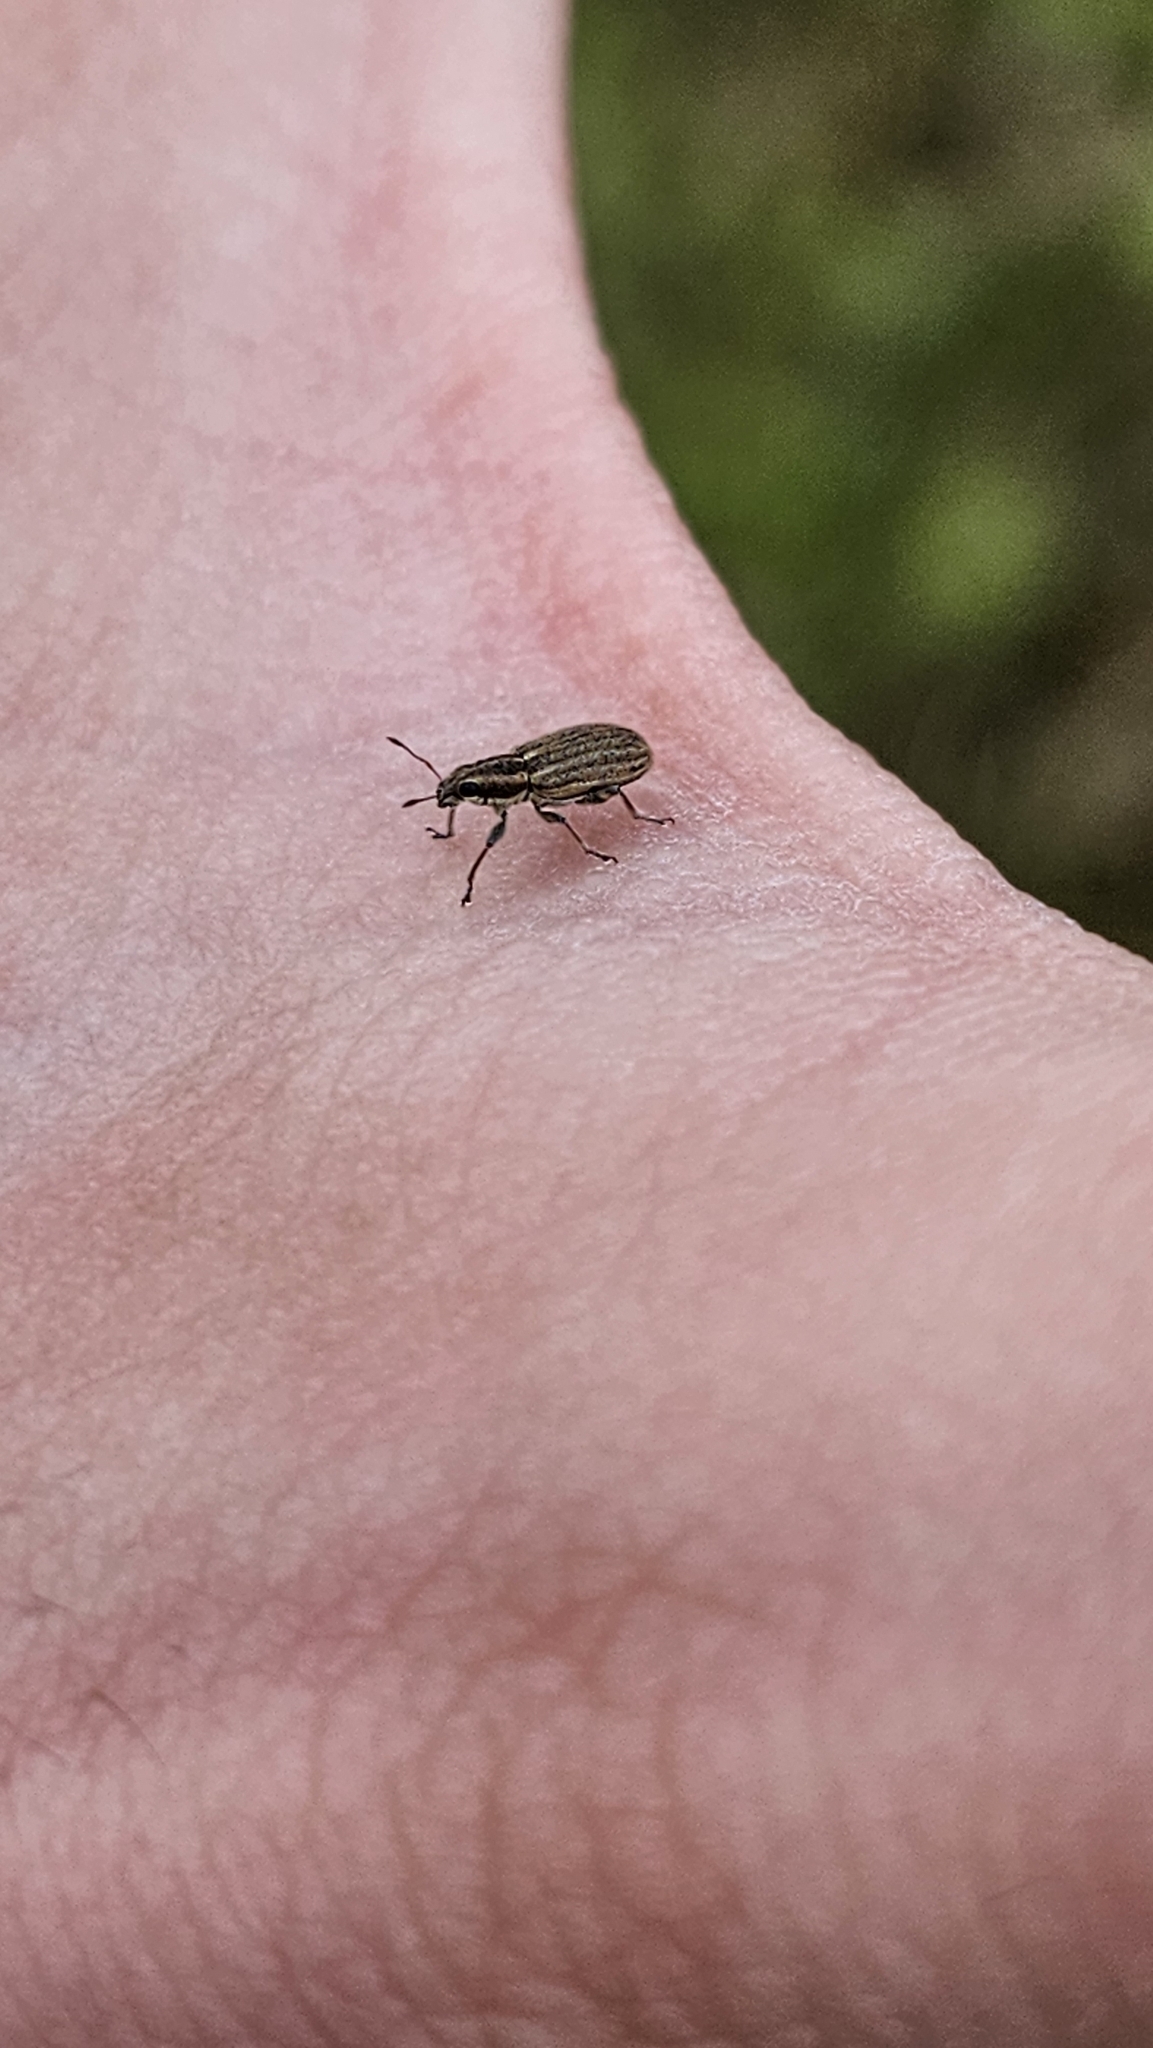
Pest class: pea_leaf_weevil